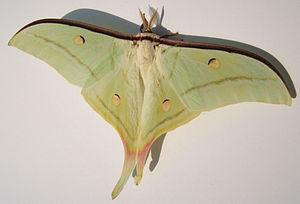
Actias selene est une espèce de papillons de la famille des Saturniidae, dont le nom vernaculaire est papillon lune indien. Il est populaire chez les entomologistes amateurs ou dans certaines fermes à papillons qui en achètent des œufs ou des cocons pour les faire éclore. Ce type de pratique pouvant être une menace si les individus sont prélevés dans la nature.
Le genre Actias regroupe des lépidoptères appartenant à la famille des Saturniidae, à la sous-famille des Saturniinae.